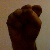
The image shows a hand gesture representing the letter 'S' in Indian Sign Language.